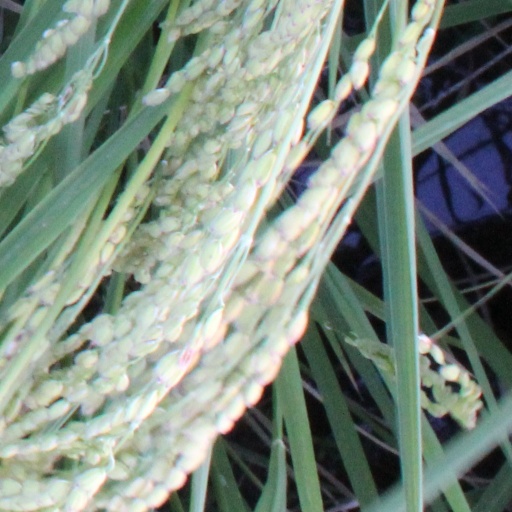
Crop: rice